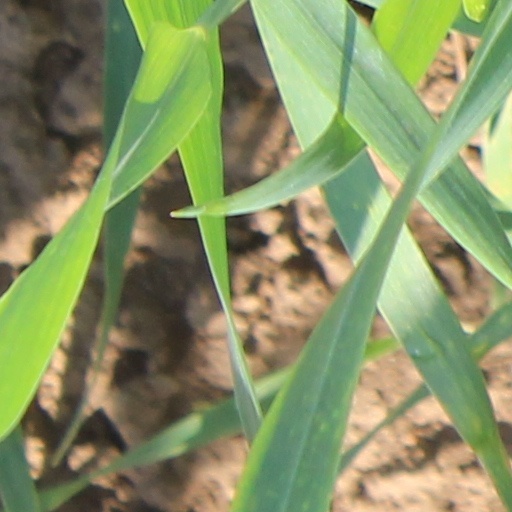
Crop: wheat